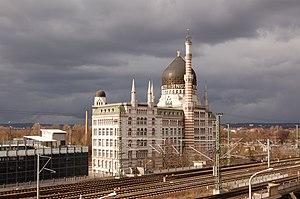
Yenidze est une ancienne usine à cigarettes de Dresde, en Allemagne.